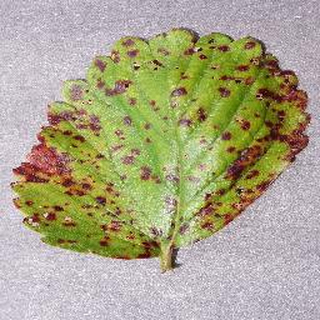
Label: strawberry_leaf_scorch